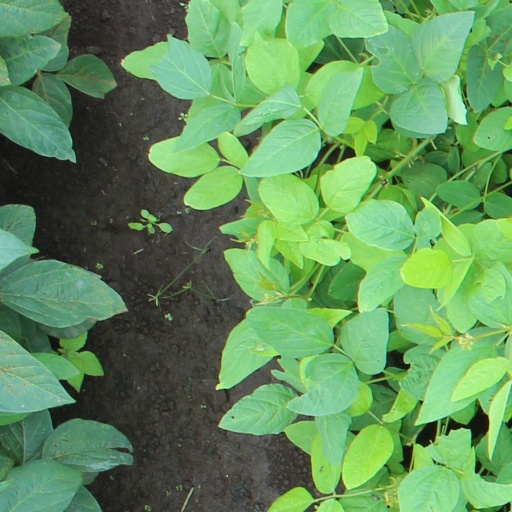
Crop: soybean